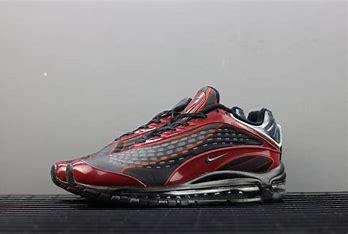
Brand: Nike
Model: Air Max Deluxe